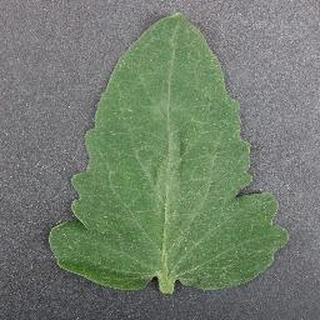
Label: healthy_tomato